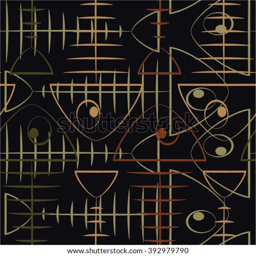
fish in an abstract pattern , skeleton seamless vector background .